The Scientific Cardplayer

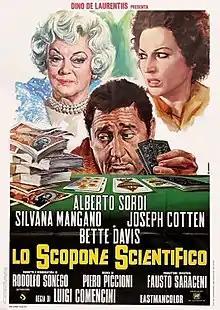
Theatrical release poster by Renato Casaro

The Scientific Cardplayer, also known as The Scopone Game, is a 1972 Italian comedy-drama film directed by Luigi Comencini. The screenplay was written by Rodolfo Sonego. In 2008, the film was included on the Italian Ministry of Cultural Heritage’s 100 Italian films to be saved, a list of 100 films that "have changed the collective memory of the country between 1942 and 1978."